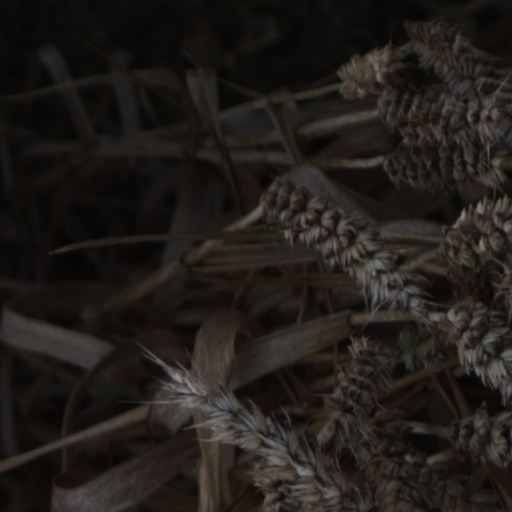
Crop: wheat